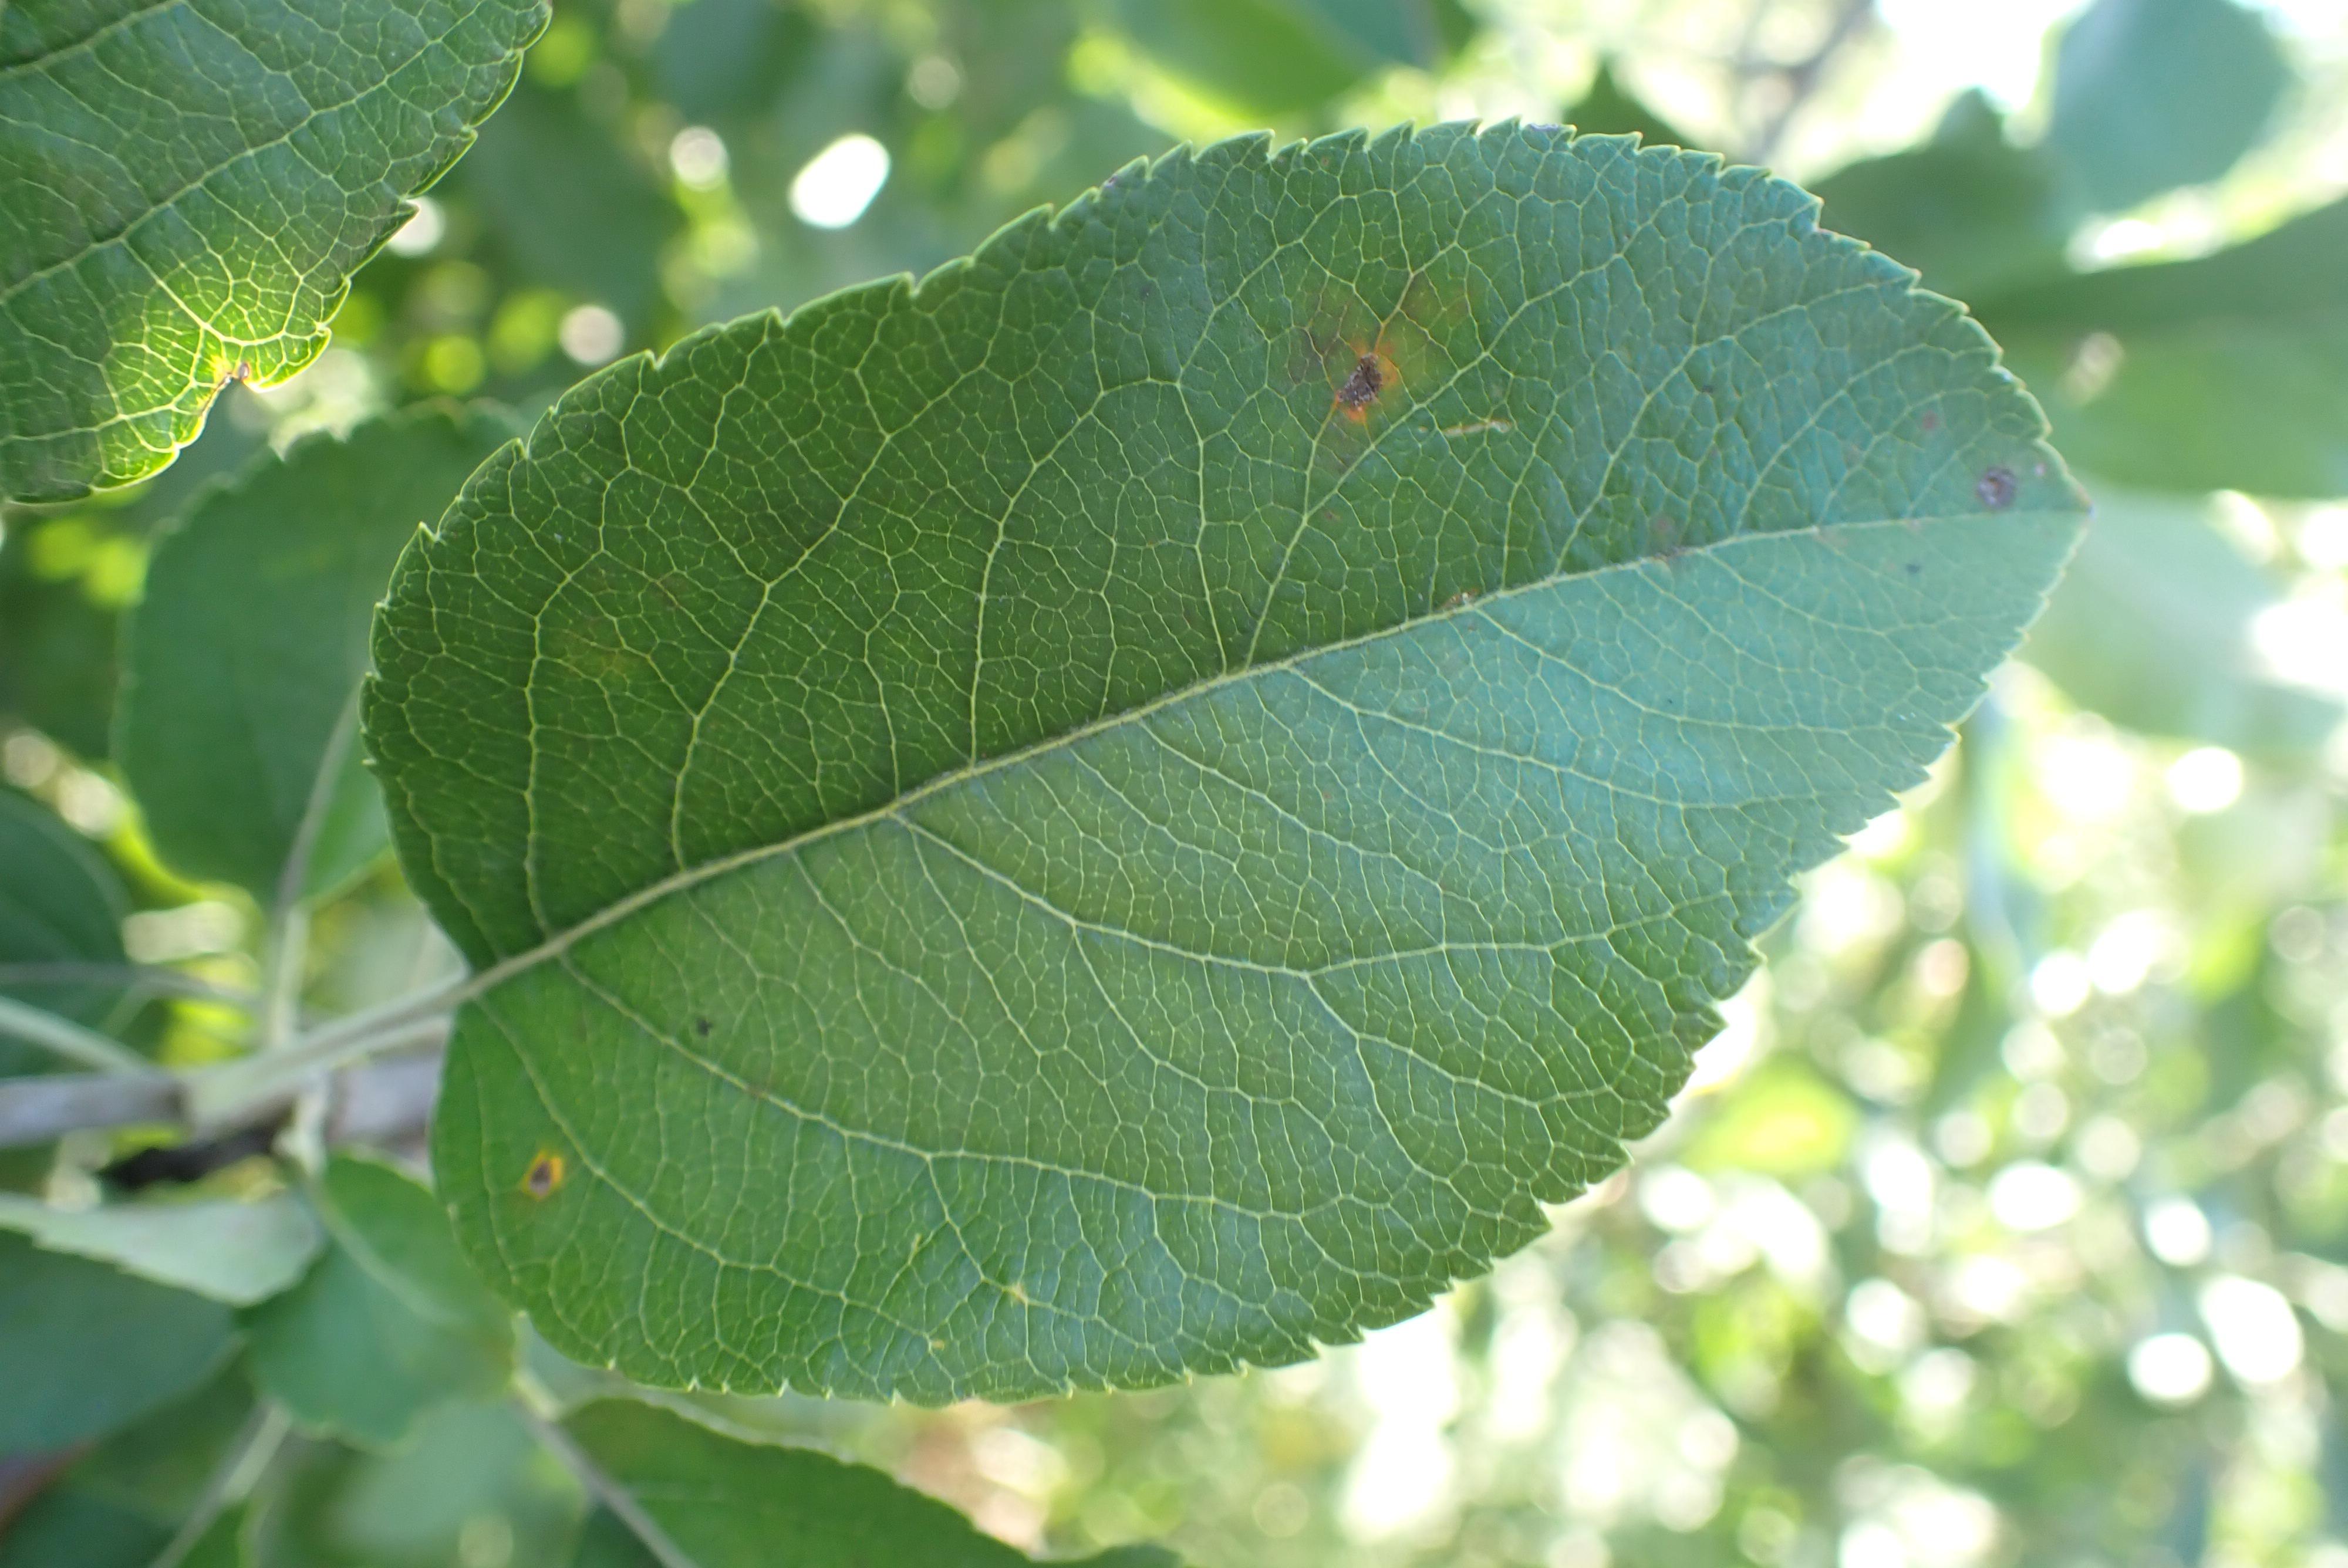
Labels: complex